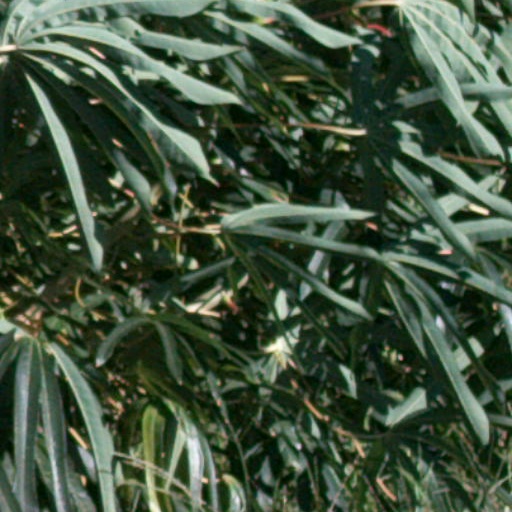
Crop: cassava